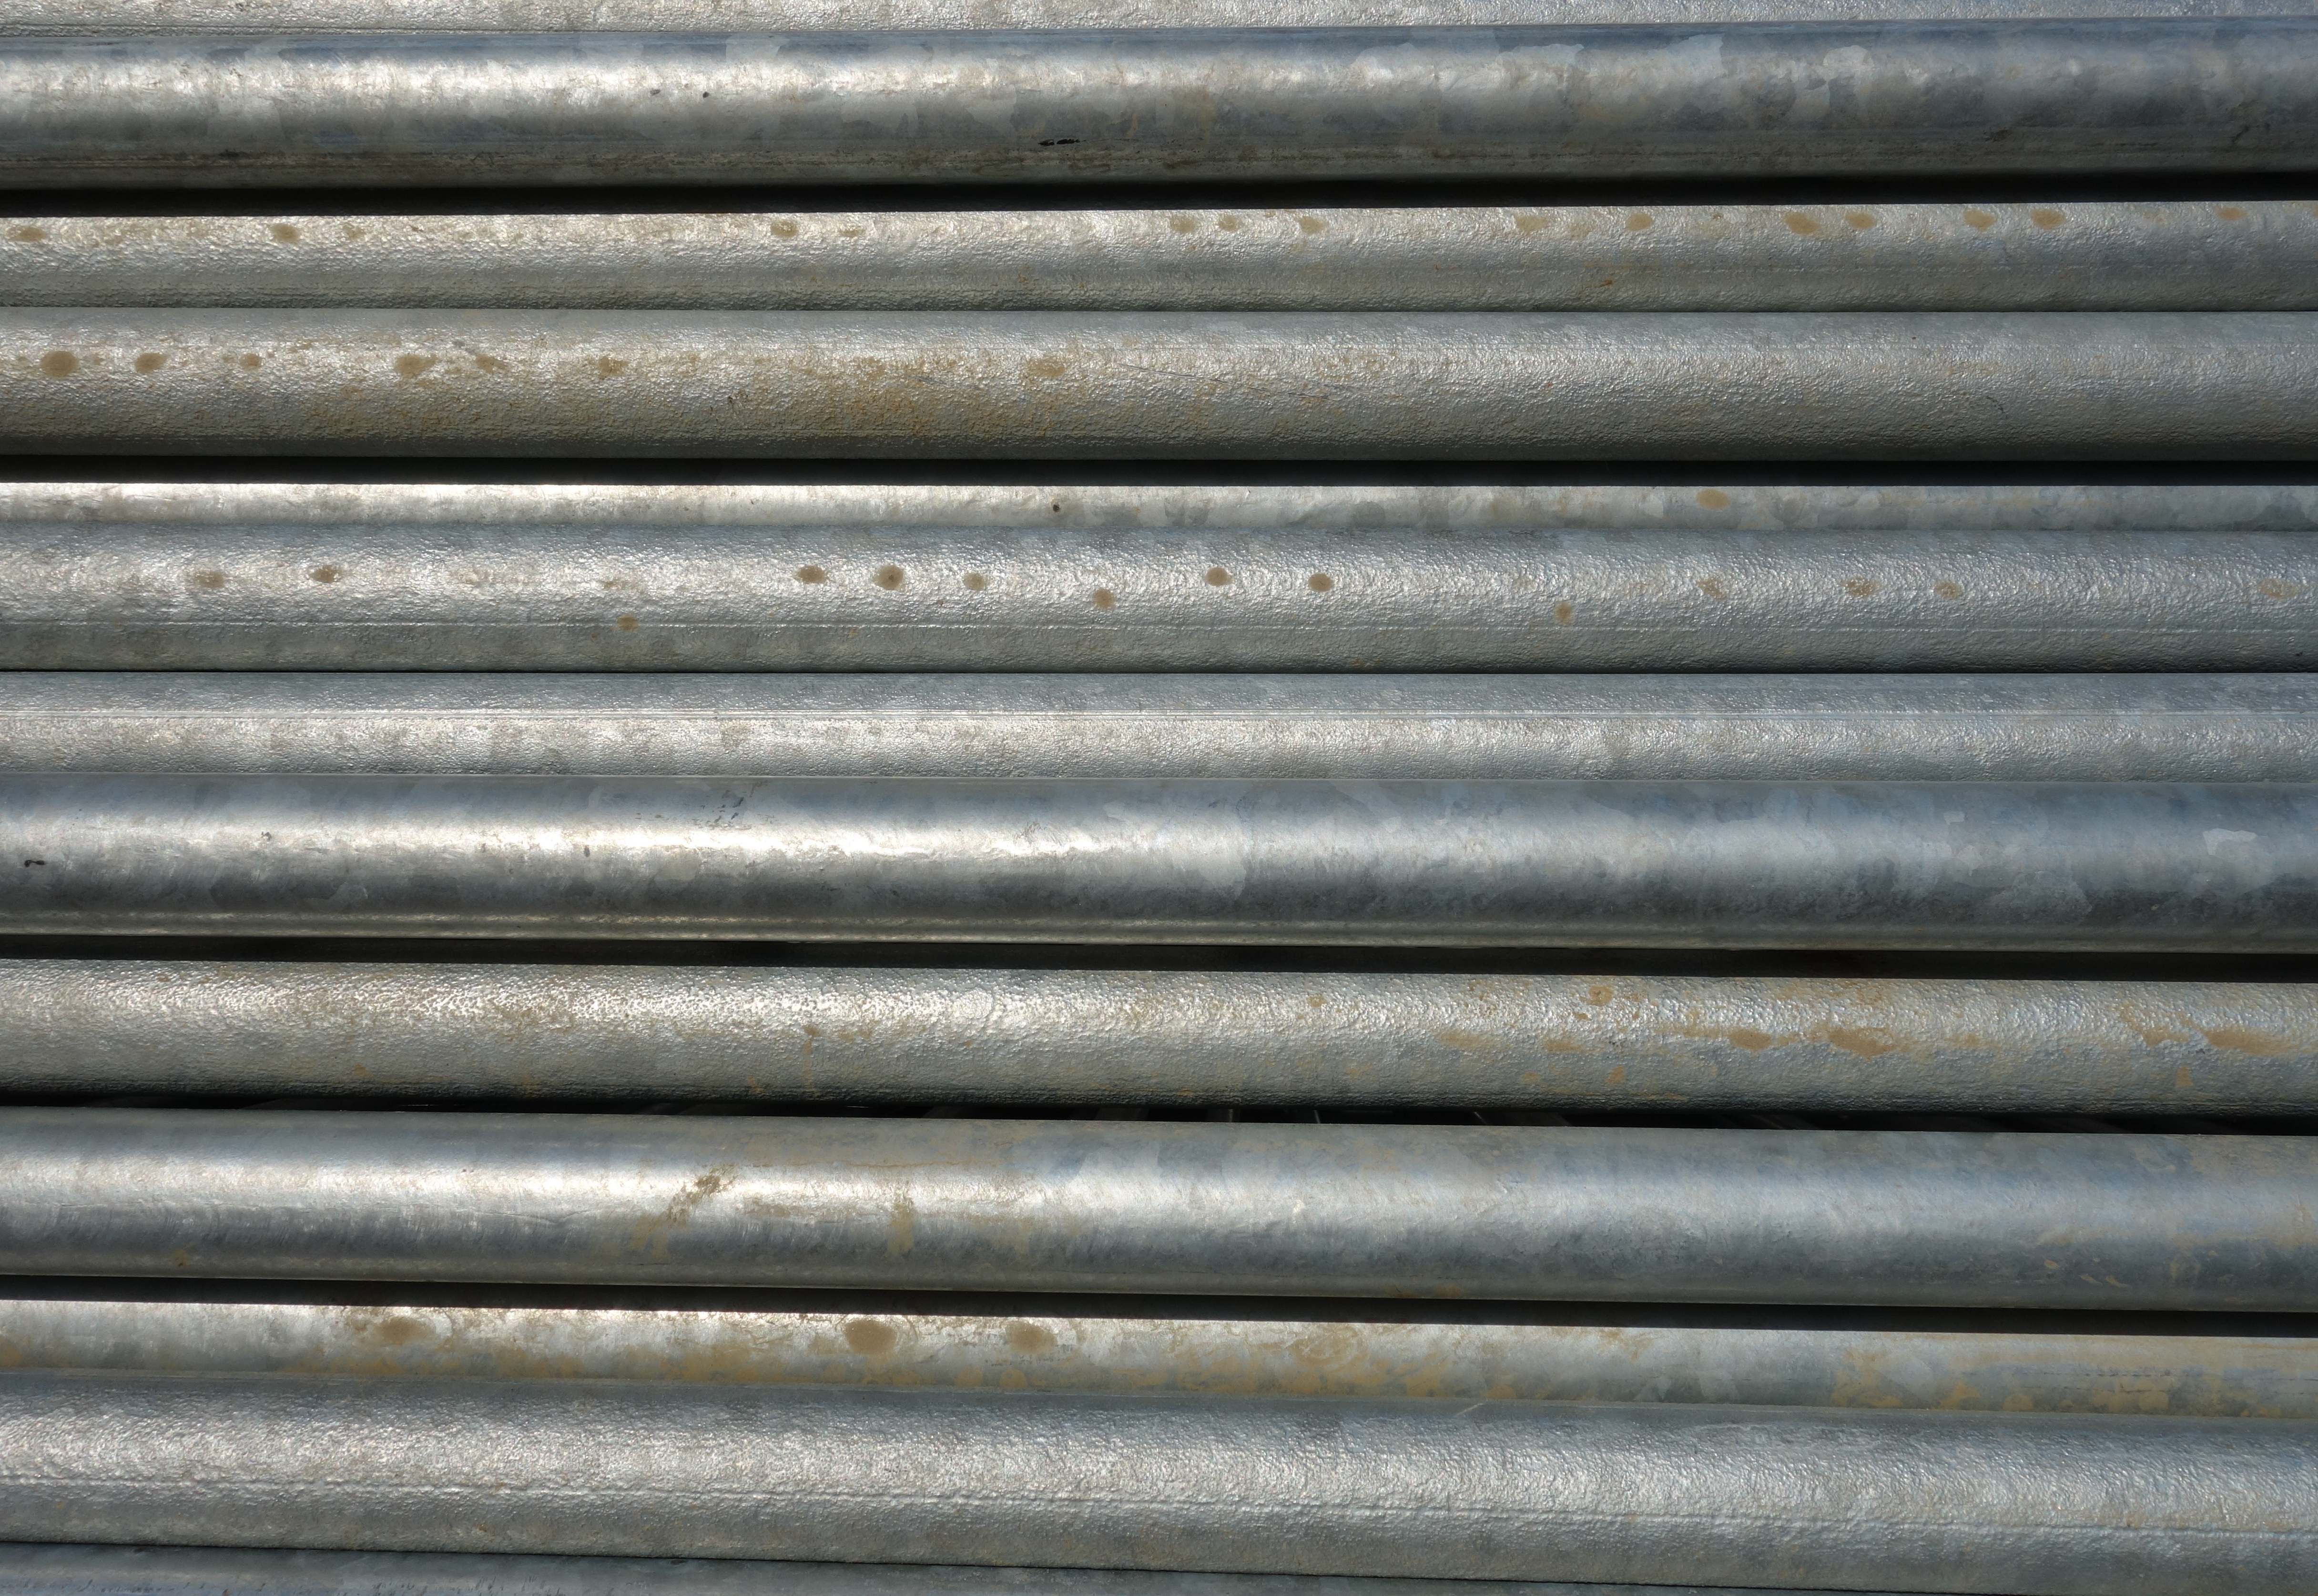
wood, technology, texture, pattern, line, metal, material, pipes, pipe, iron, site, water pipes, house construction, construction material, zinc plated